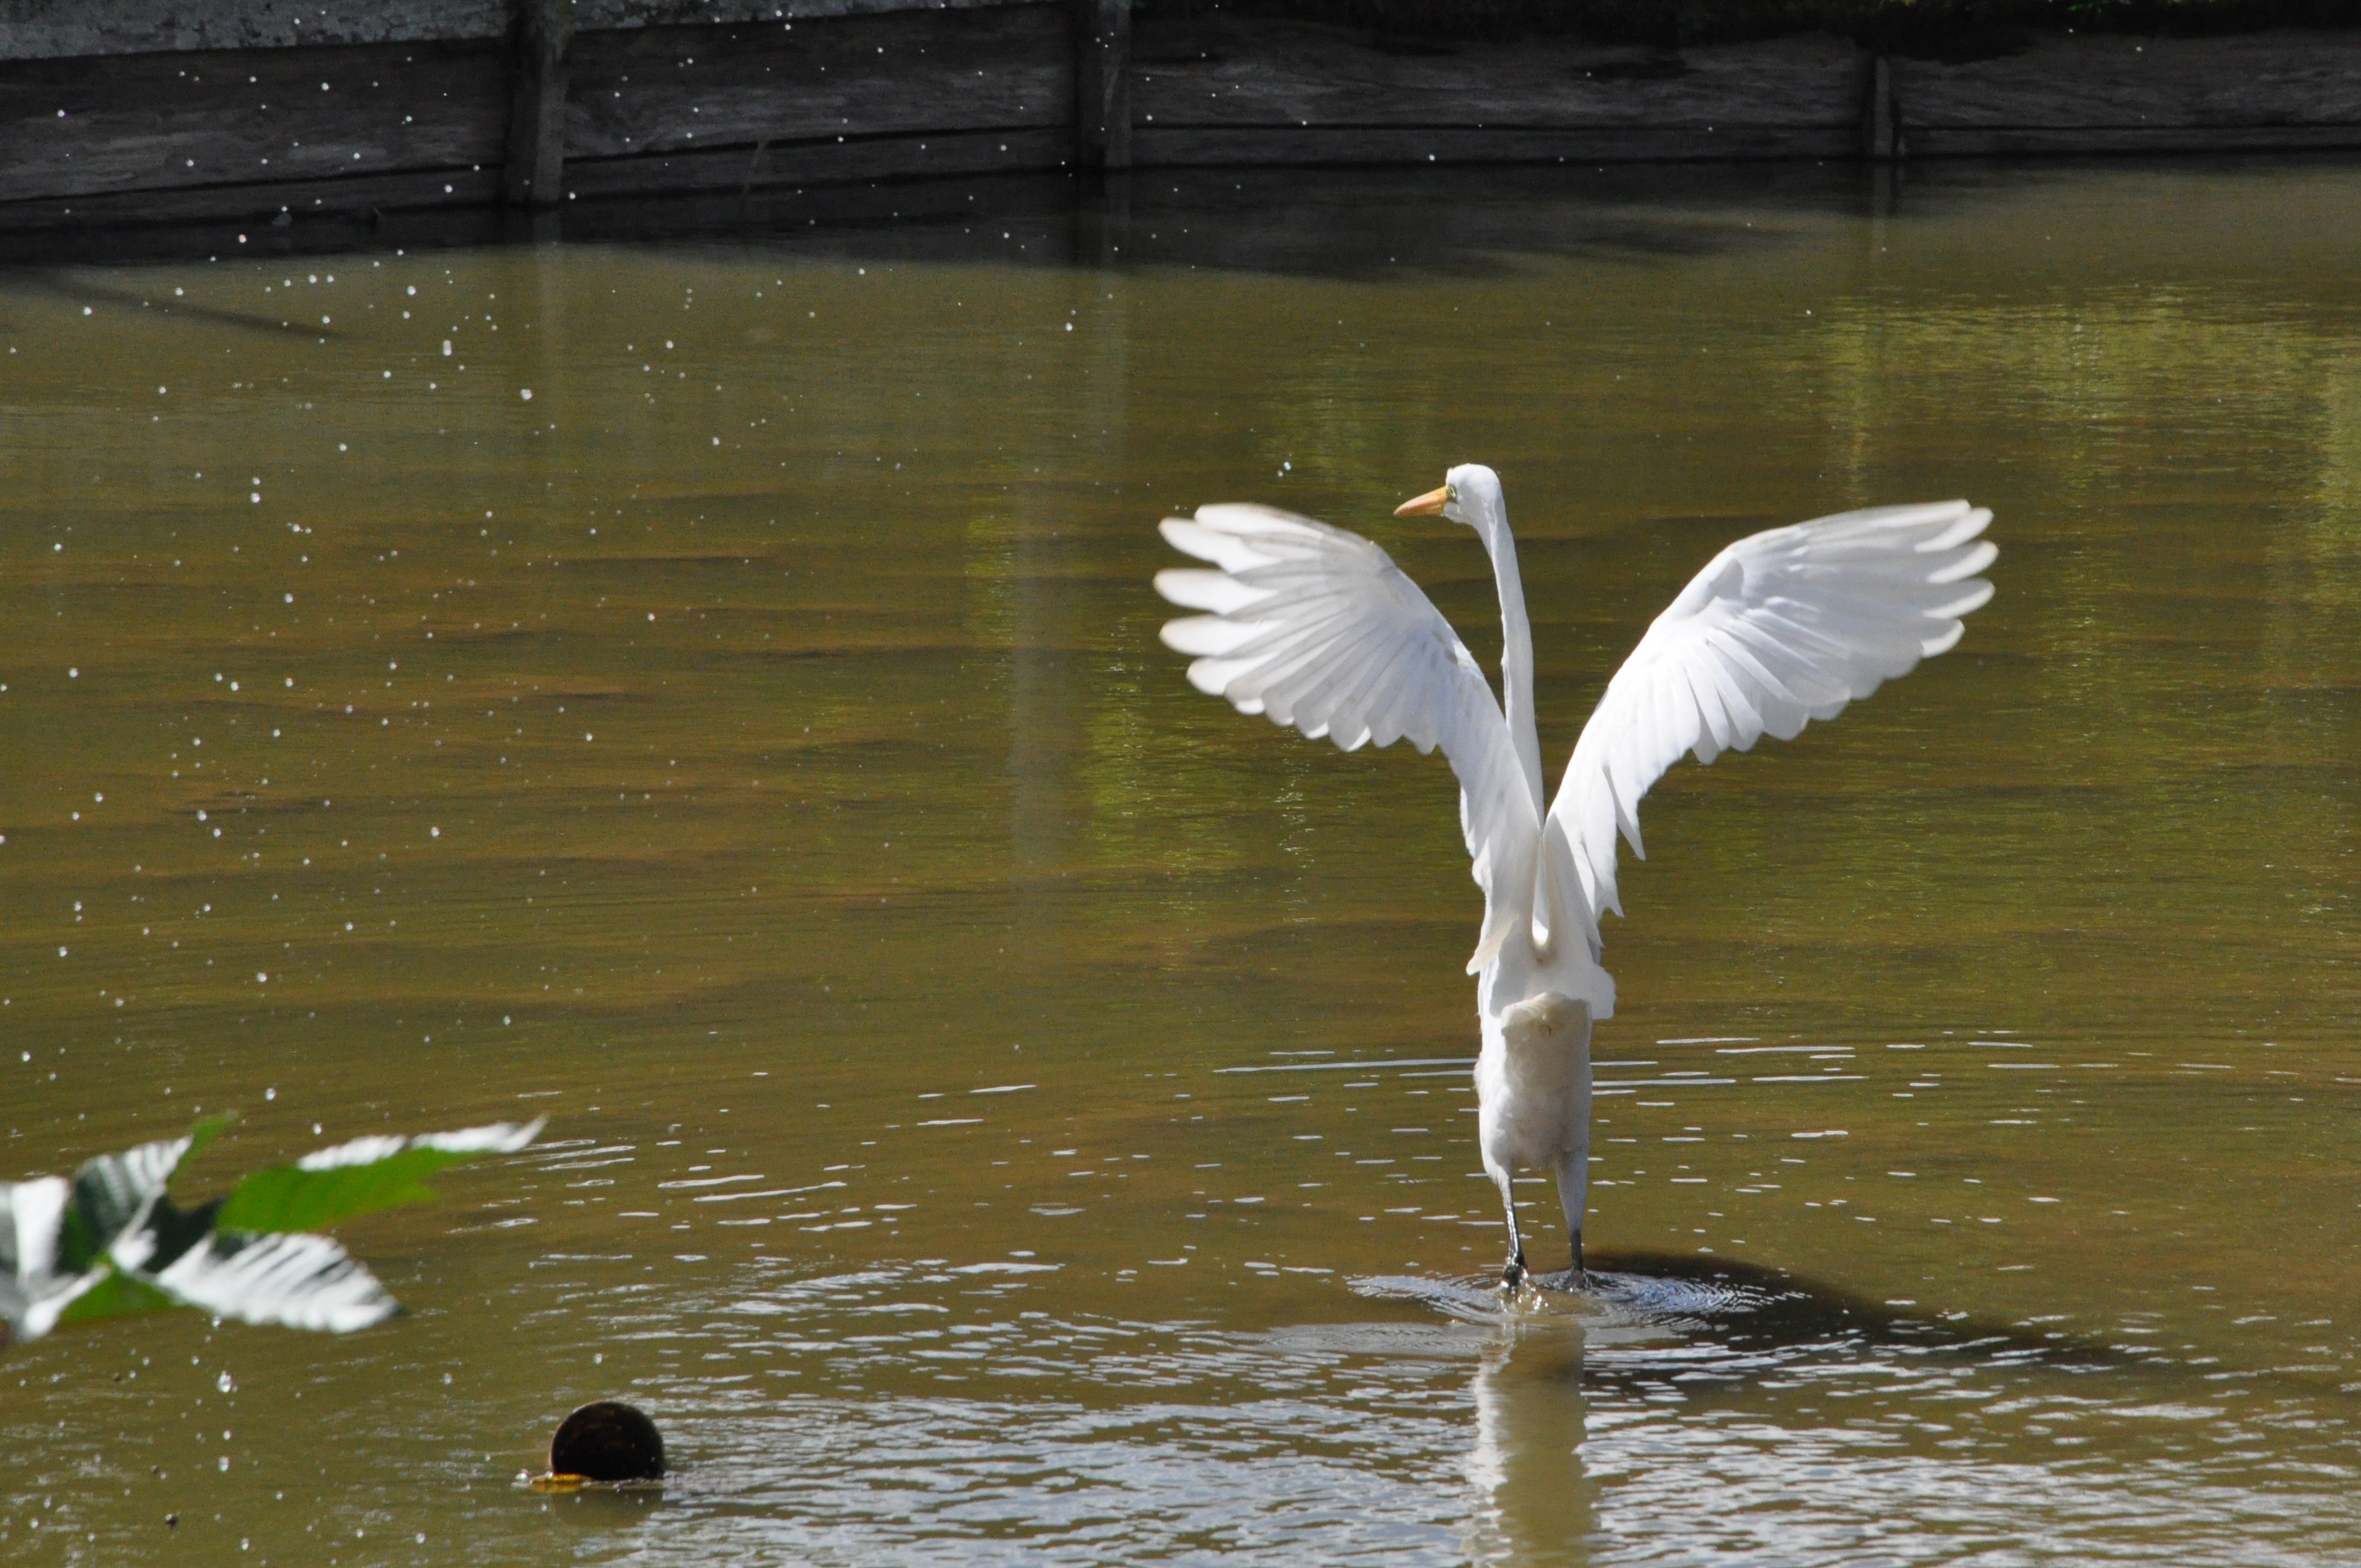
water, nature, bird, wing, animal, pond, wildlife, reflection, fauna, swan, vertebrate, egret, heron, water bird